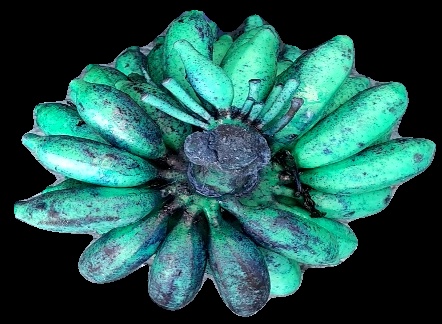
Variety: rasbale
Grade: grade3